Russian opera

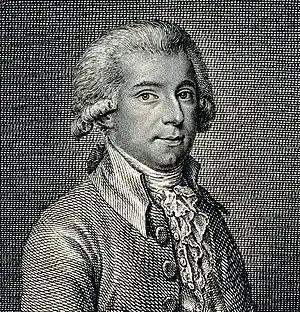
Vicente Martín y Soler

Vicente Martín y Soler (1754–1806) a Spanish organist and composer of 21 operas and 5 ballets, he settled in Russia c1788, where he was called "Martini". He wrote there: "Gore-Bogatyr Kosometovich" (libretto by Catherine II of Russia, 1789 Hermitage Theatre) with overture on three Russian tunes, "Pesnolyubie" (1790 Hermitage Theatre), and "La festa del villagio" (1798 Hermitage Theatre).